Henry Gadsby

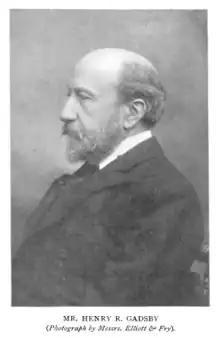
Henry Robert Gadsby (1842-1907)

The only work by Gadsby to be published in full orchestral score was "The Forest of Arden" issued by Novello, Ewer & Co., London, however several other significant works were also printed: Novello, Ewer & Co., London, issued vocal scores of "The Lord of the Isles", "Columbus", "Alcestis" and the "Ode written by C. E. Maurice"; Augener & Co., London, issued a vocal score of "The Cyclops"; Joseph Williams, London, issued a vocal score of "Aminta"; Stanley Lucas, Weber & Co., London, published the score and parts of the String Quartet; other London publishers (unspecified or unidentified by either the British Library, London, or the Bodleian Library, Oxford) issued vocal scores of "Alice Brand" and "A Song of Welcome" together with a piano duet arrangement of "Andromeda" and "Ten Original Pieces" for organ.